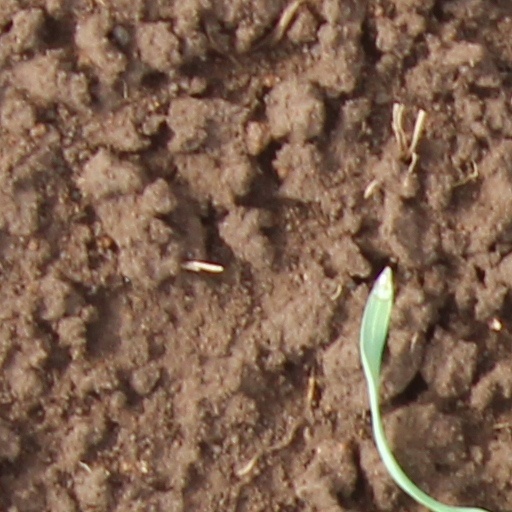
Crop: wheat